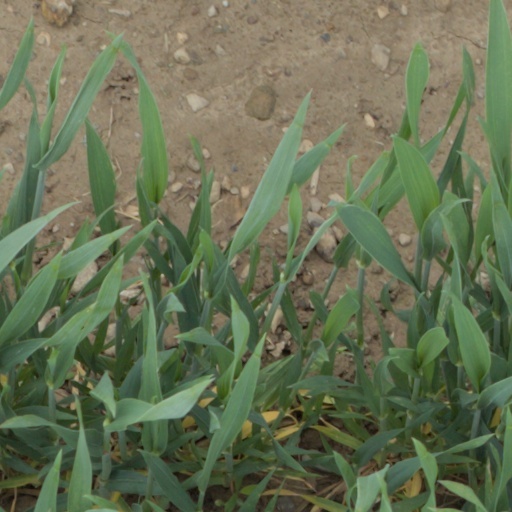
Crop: wheat